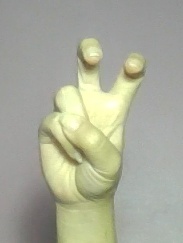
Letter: toot